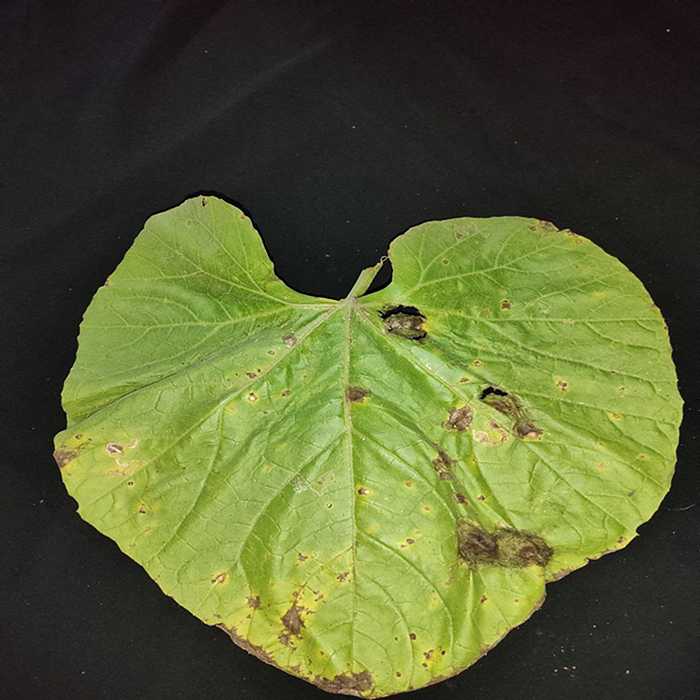
Plant: Bottle gourd
Label: Downey mildew